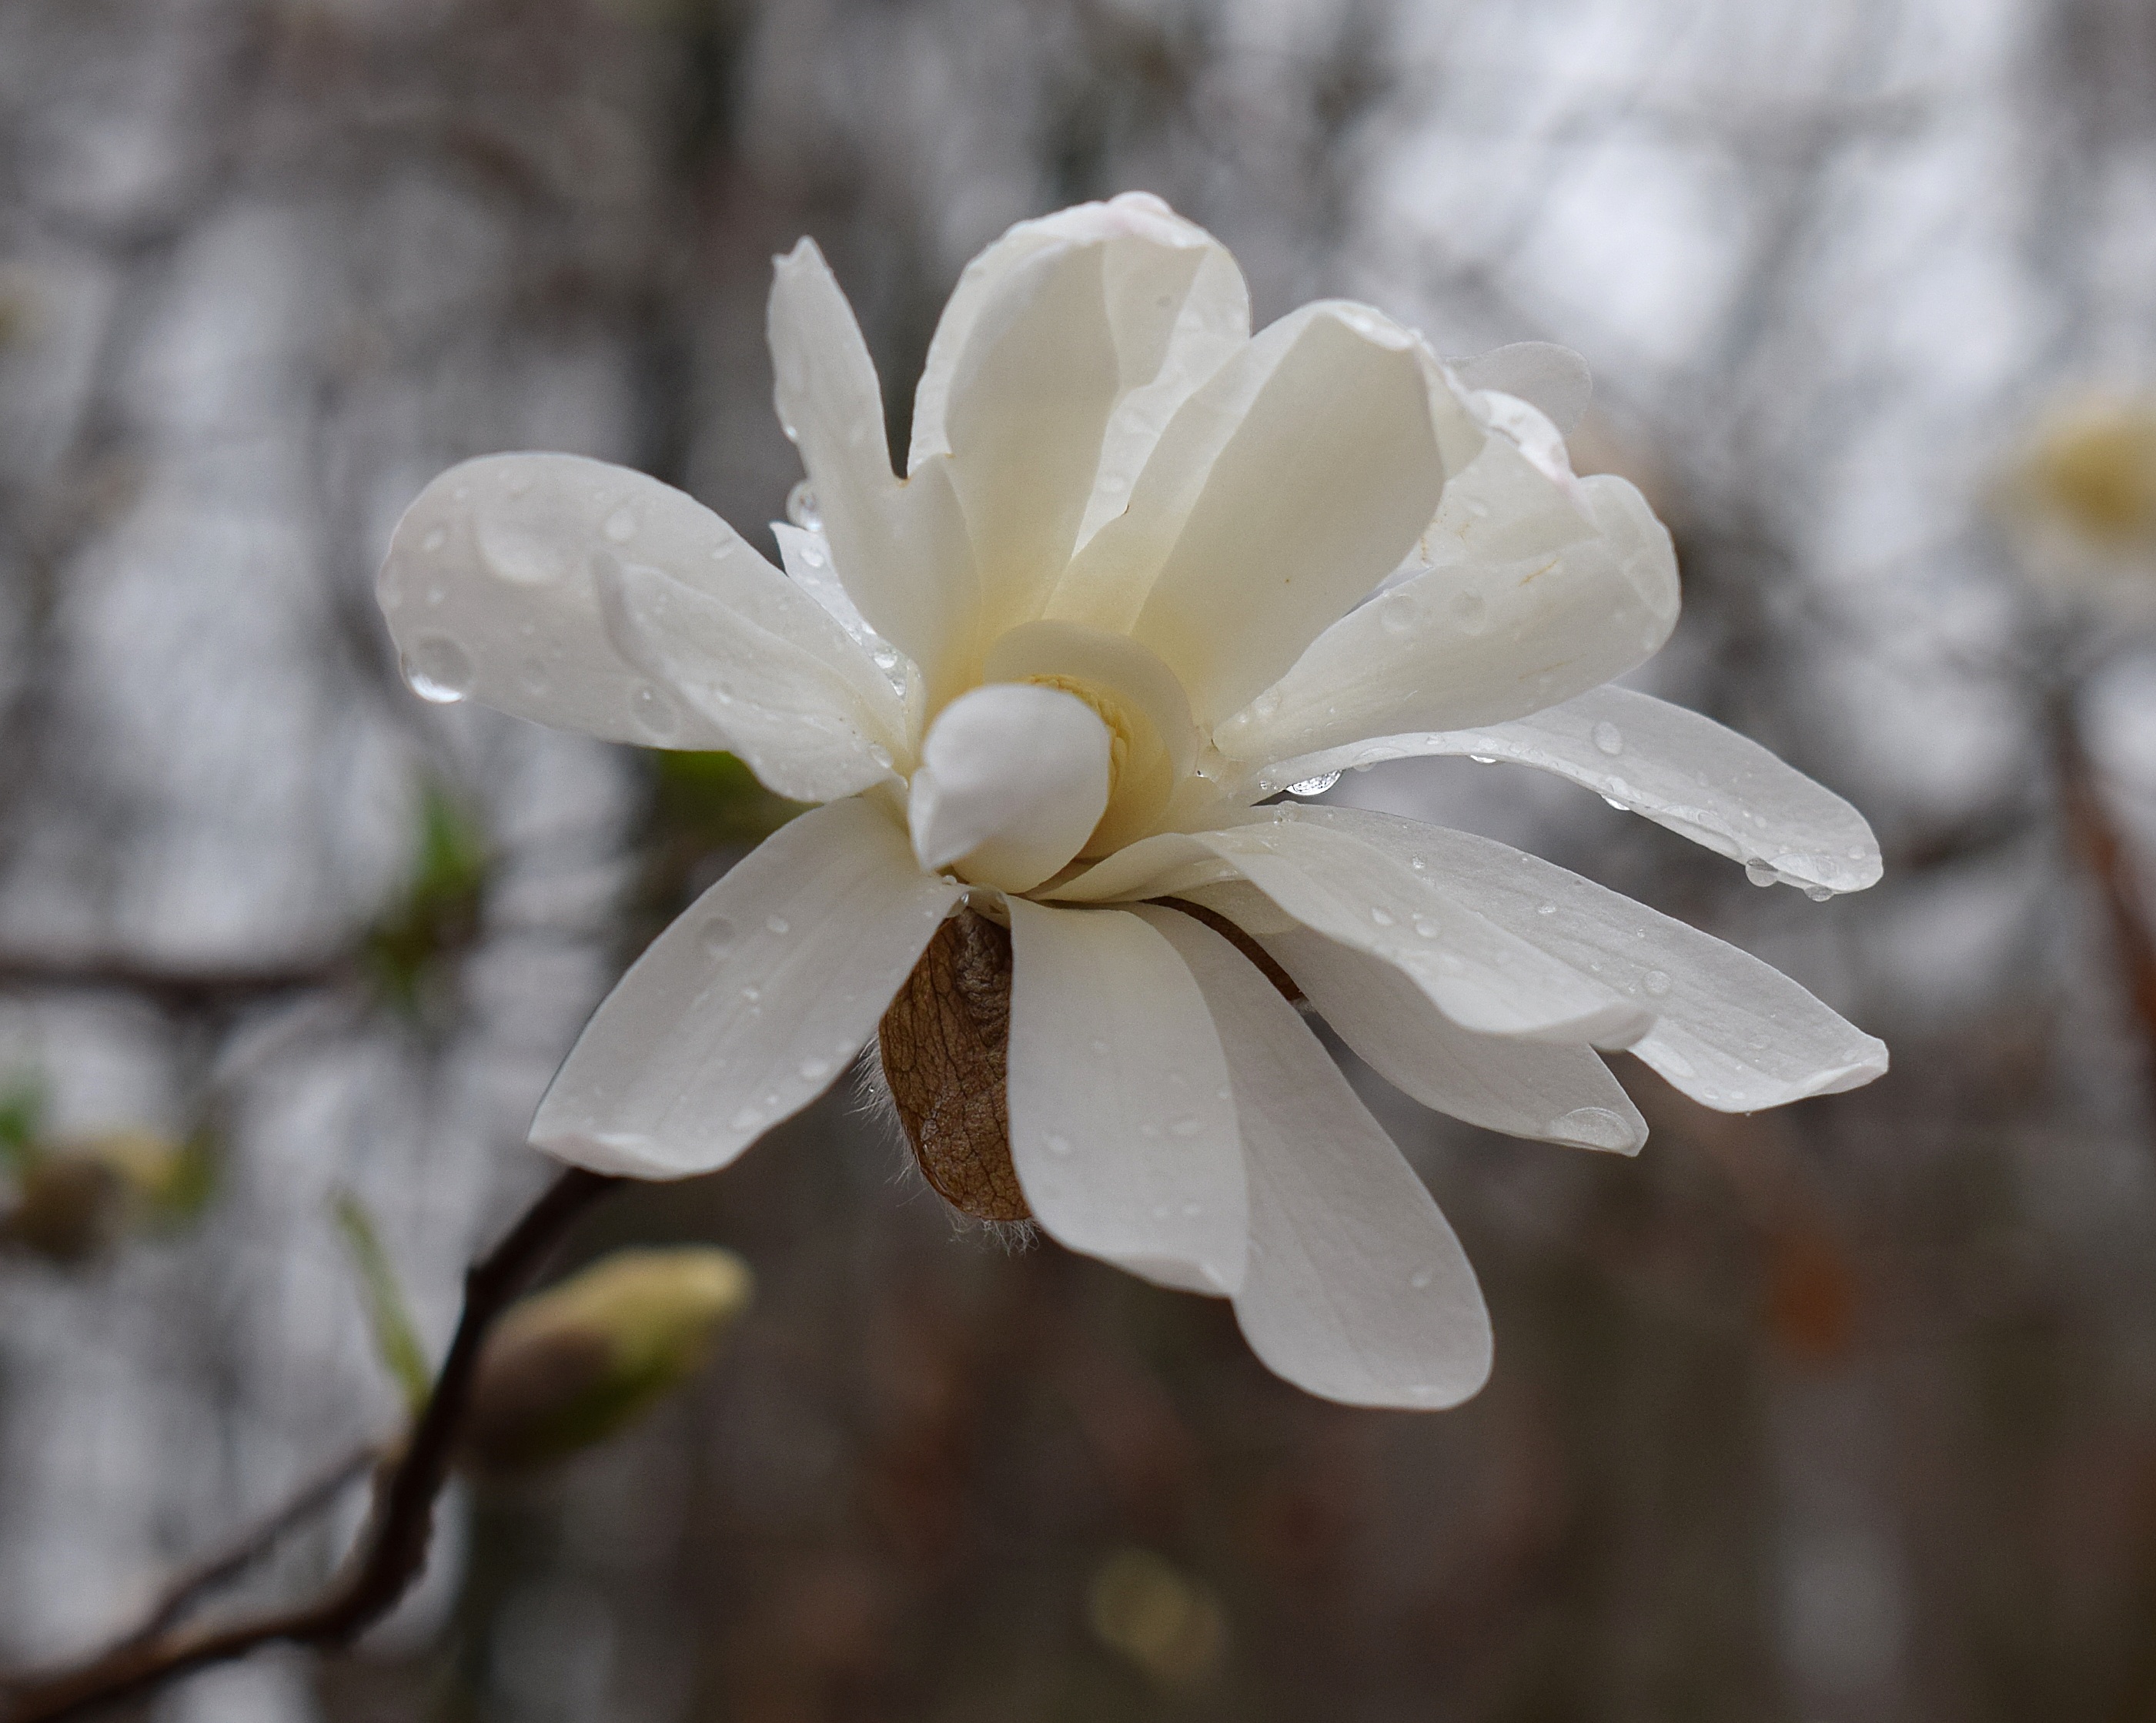
tree, nature, branch, blossom, plant, white, photography, sunlight, rain, leaf, flower, petal, bloom, spring, botany, garden, flora, wildflower, close up, raindrops, magnolia, fragrant, macro photography, jasmine, flowering plant, land plant, star magnolia fin the rain